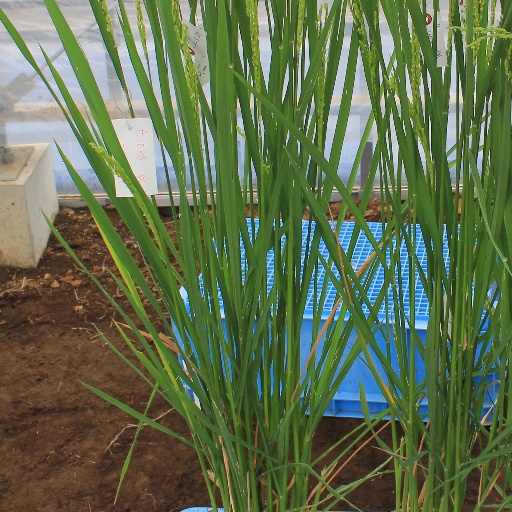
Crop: rice